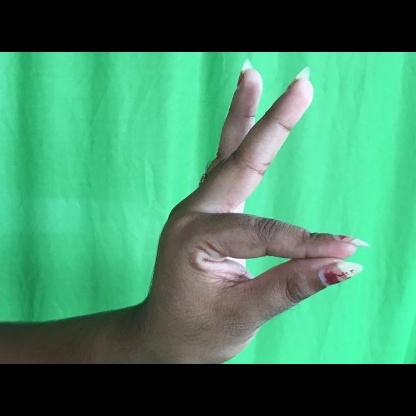
Mudra: Hamsasyam